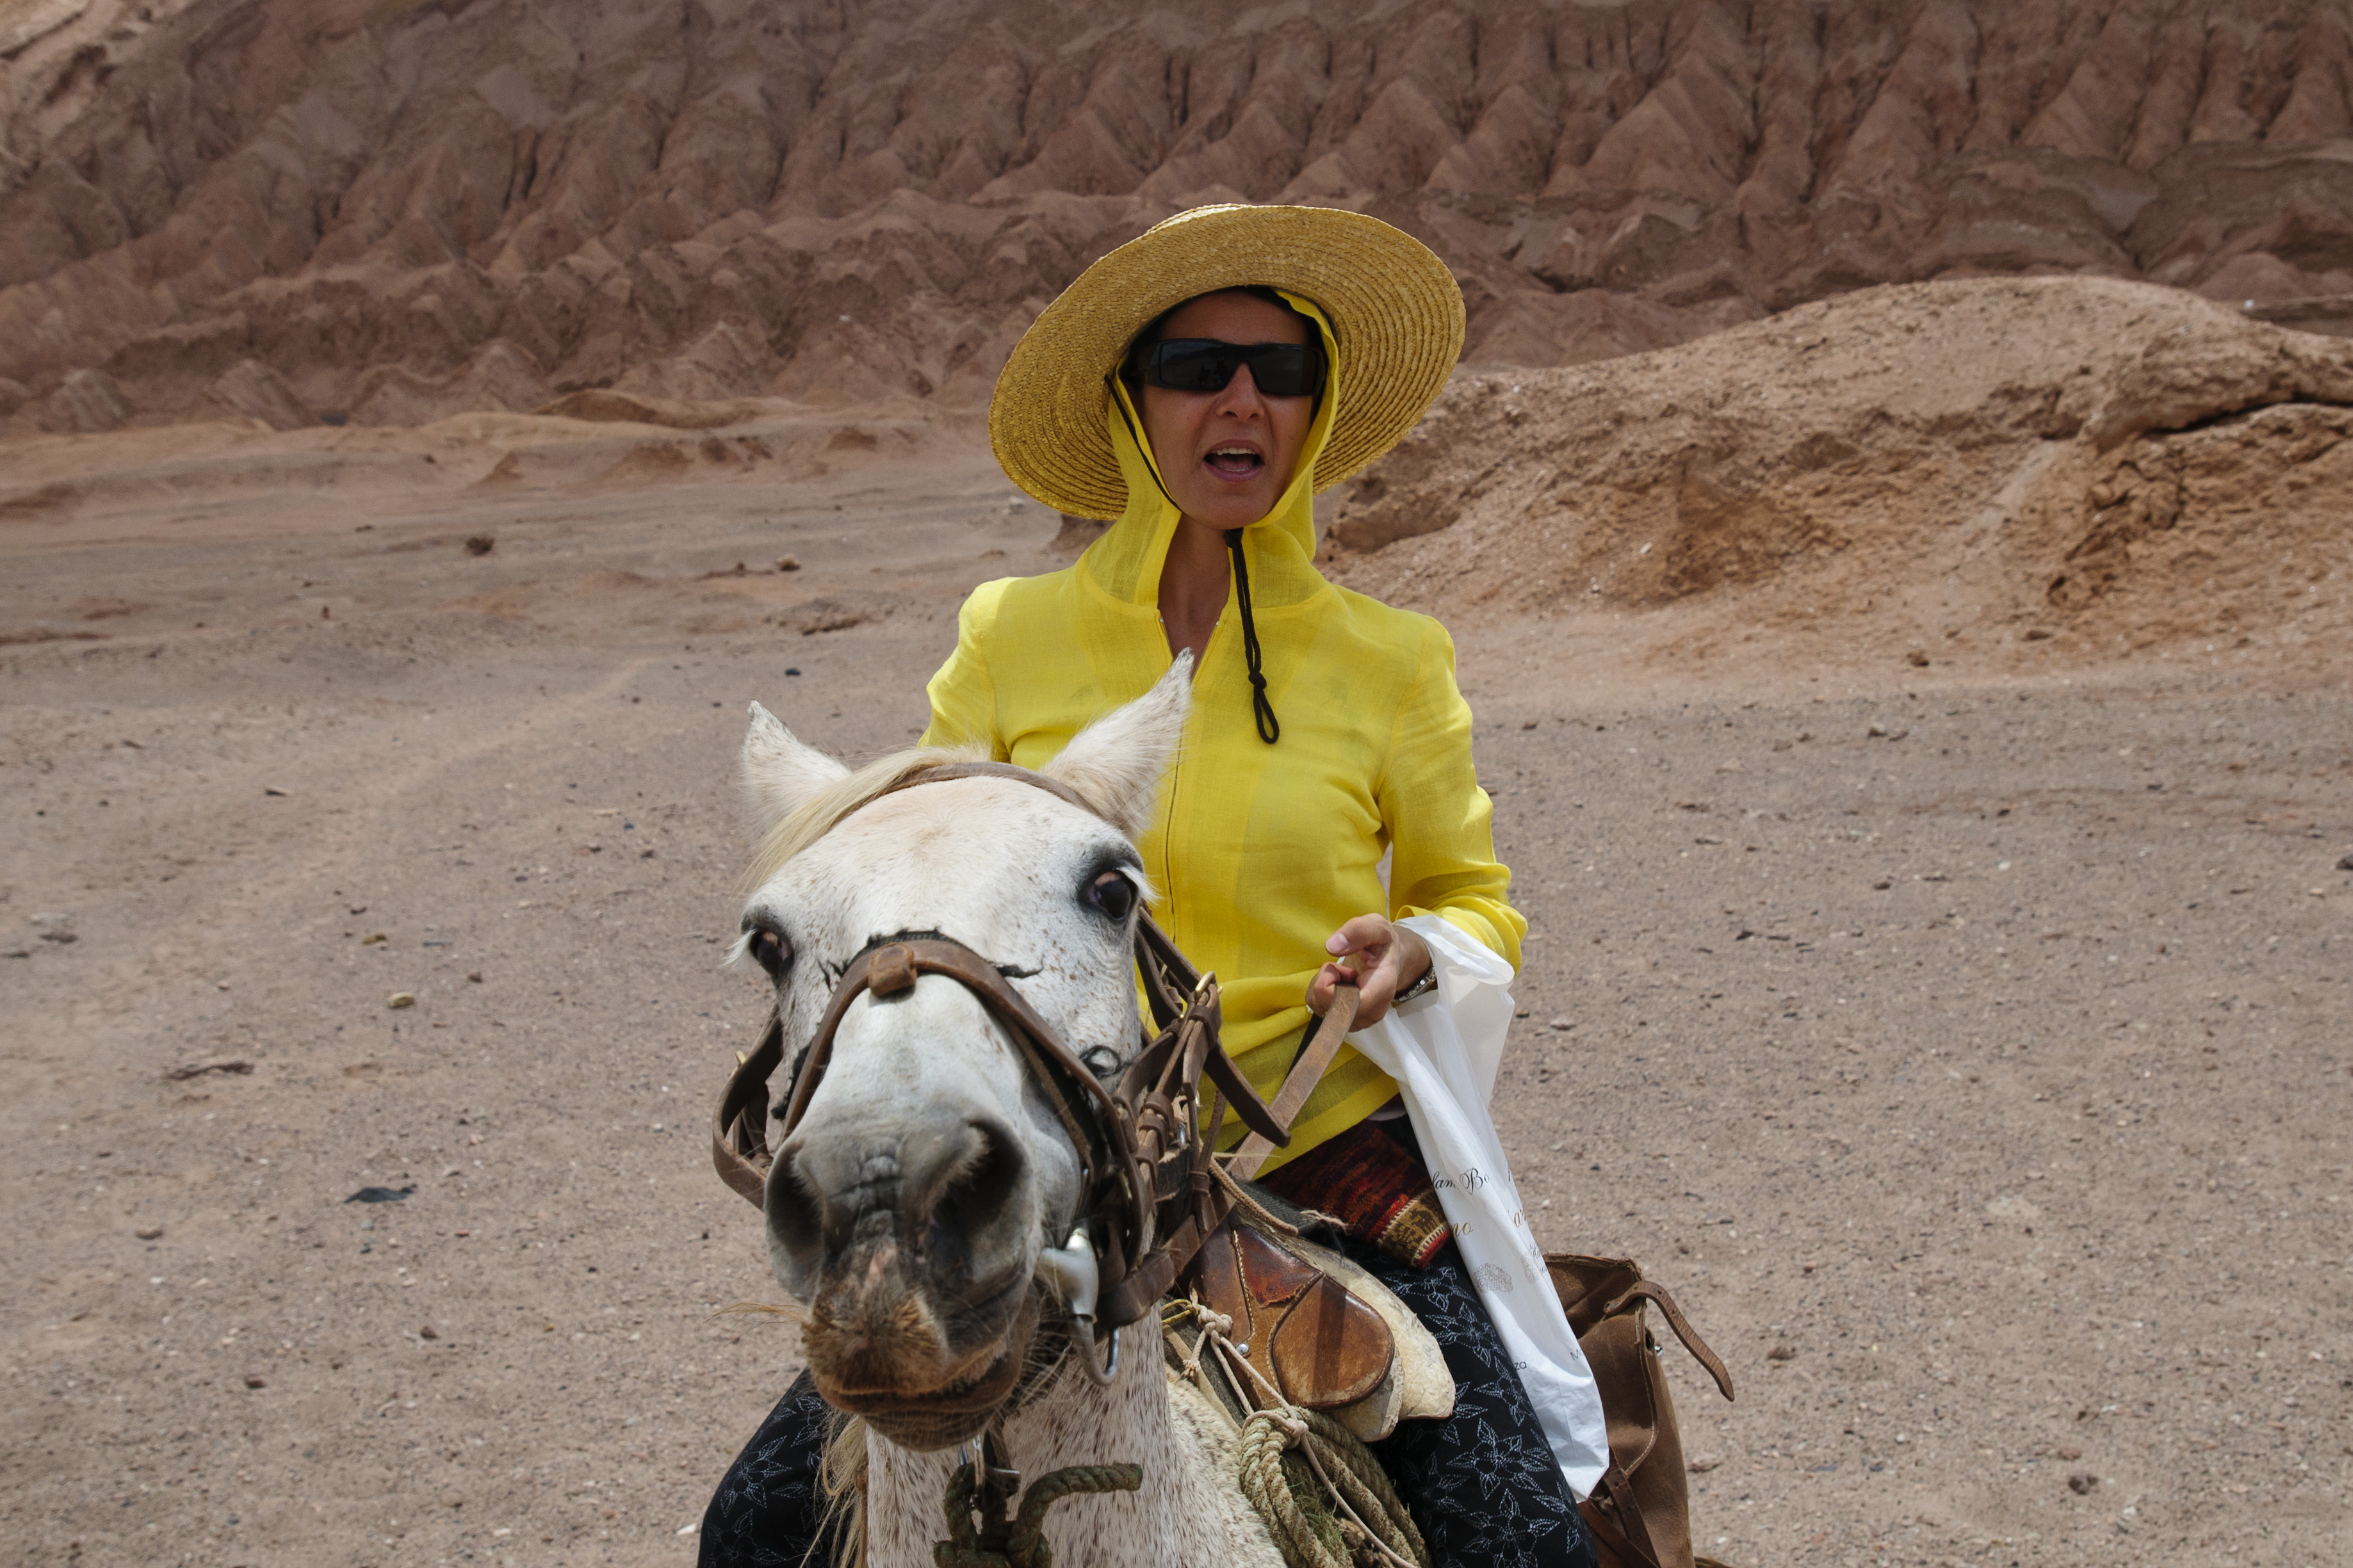
landscape, camel, horse, mammal, nikon, chile, jockey, sanpedrodeatacama, d300, equestrianism, pack animal, horse like mammal, arabian camel